Surgeons (TV series)

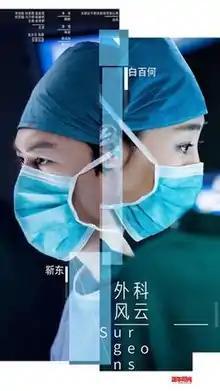
Promotional poster

Surgeons is a 2017 Chinese television series produced by Hou Hongliang, directed by Li Xue and written by Zhu Zhu; starring Jin Dong and Bai Baihe. The series aired from 17 April to 10 May 2017 on Beijing TV and Zhejiang TV.